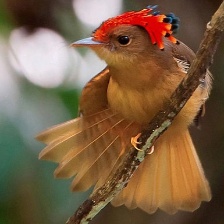
Species: ROYAL FLYCATCHER
Scientific name: ONYCHORHYNCHUS